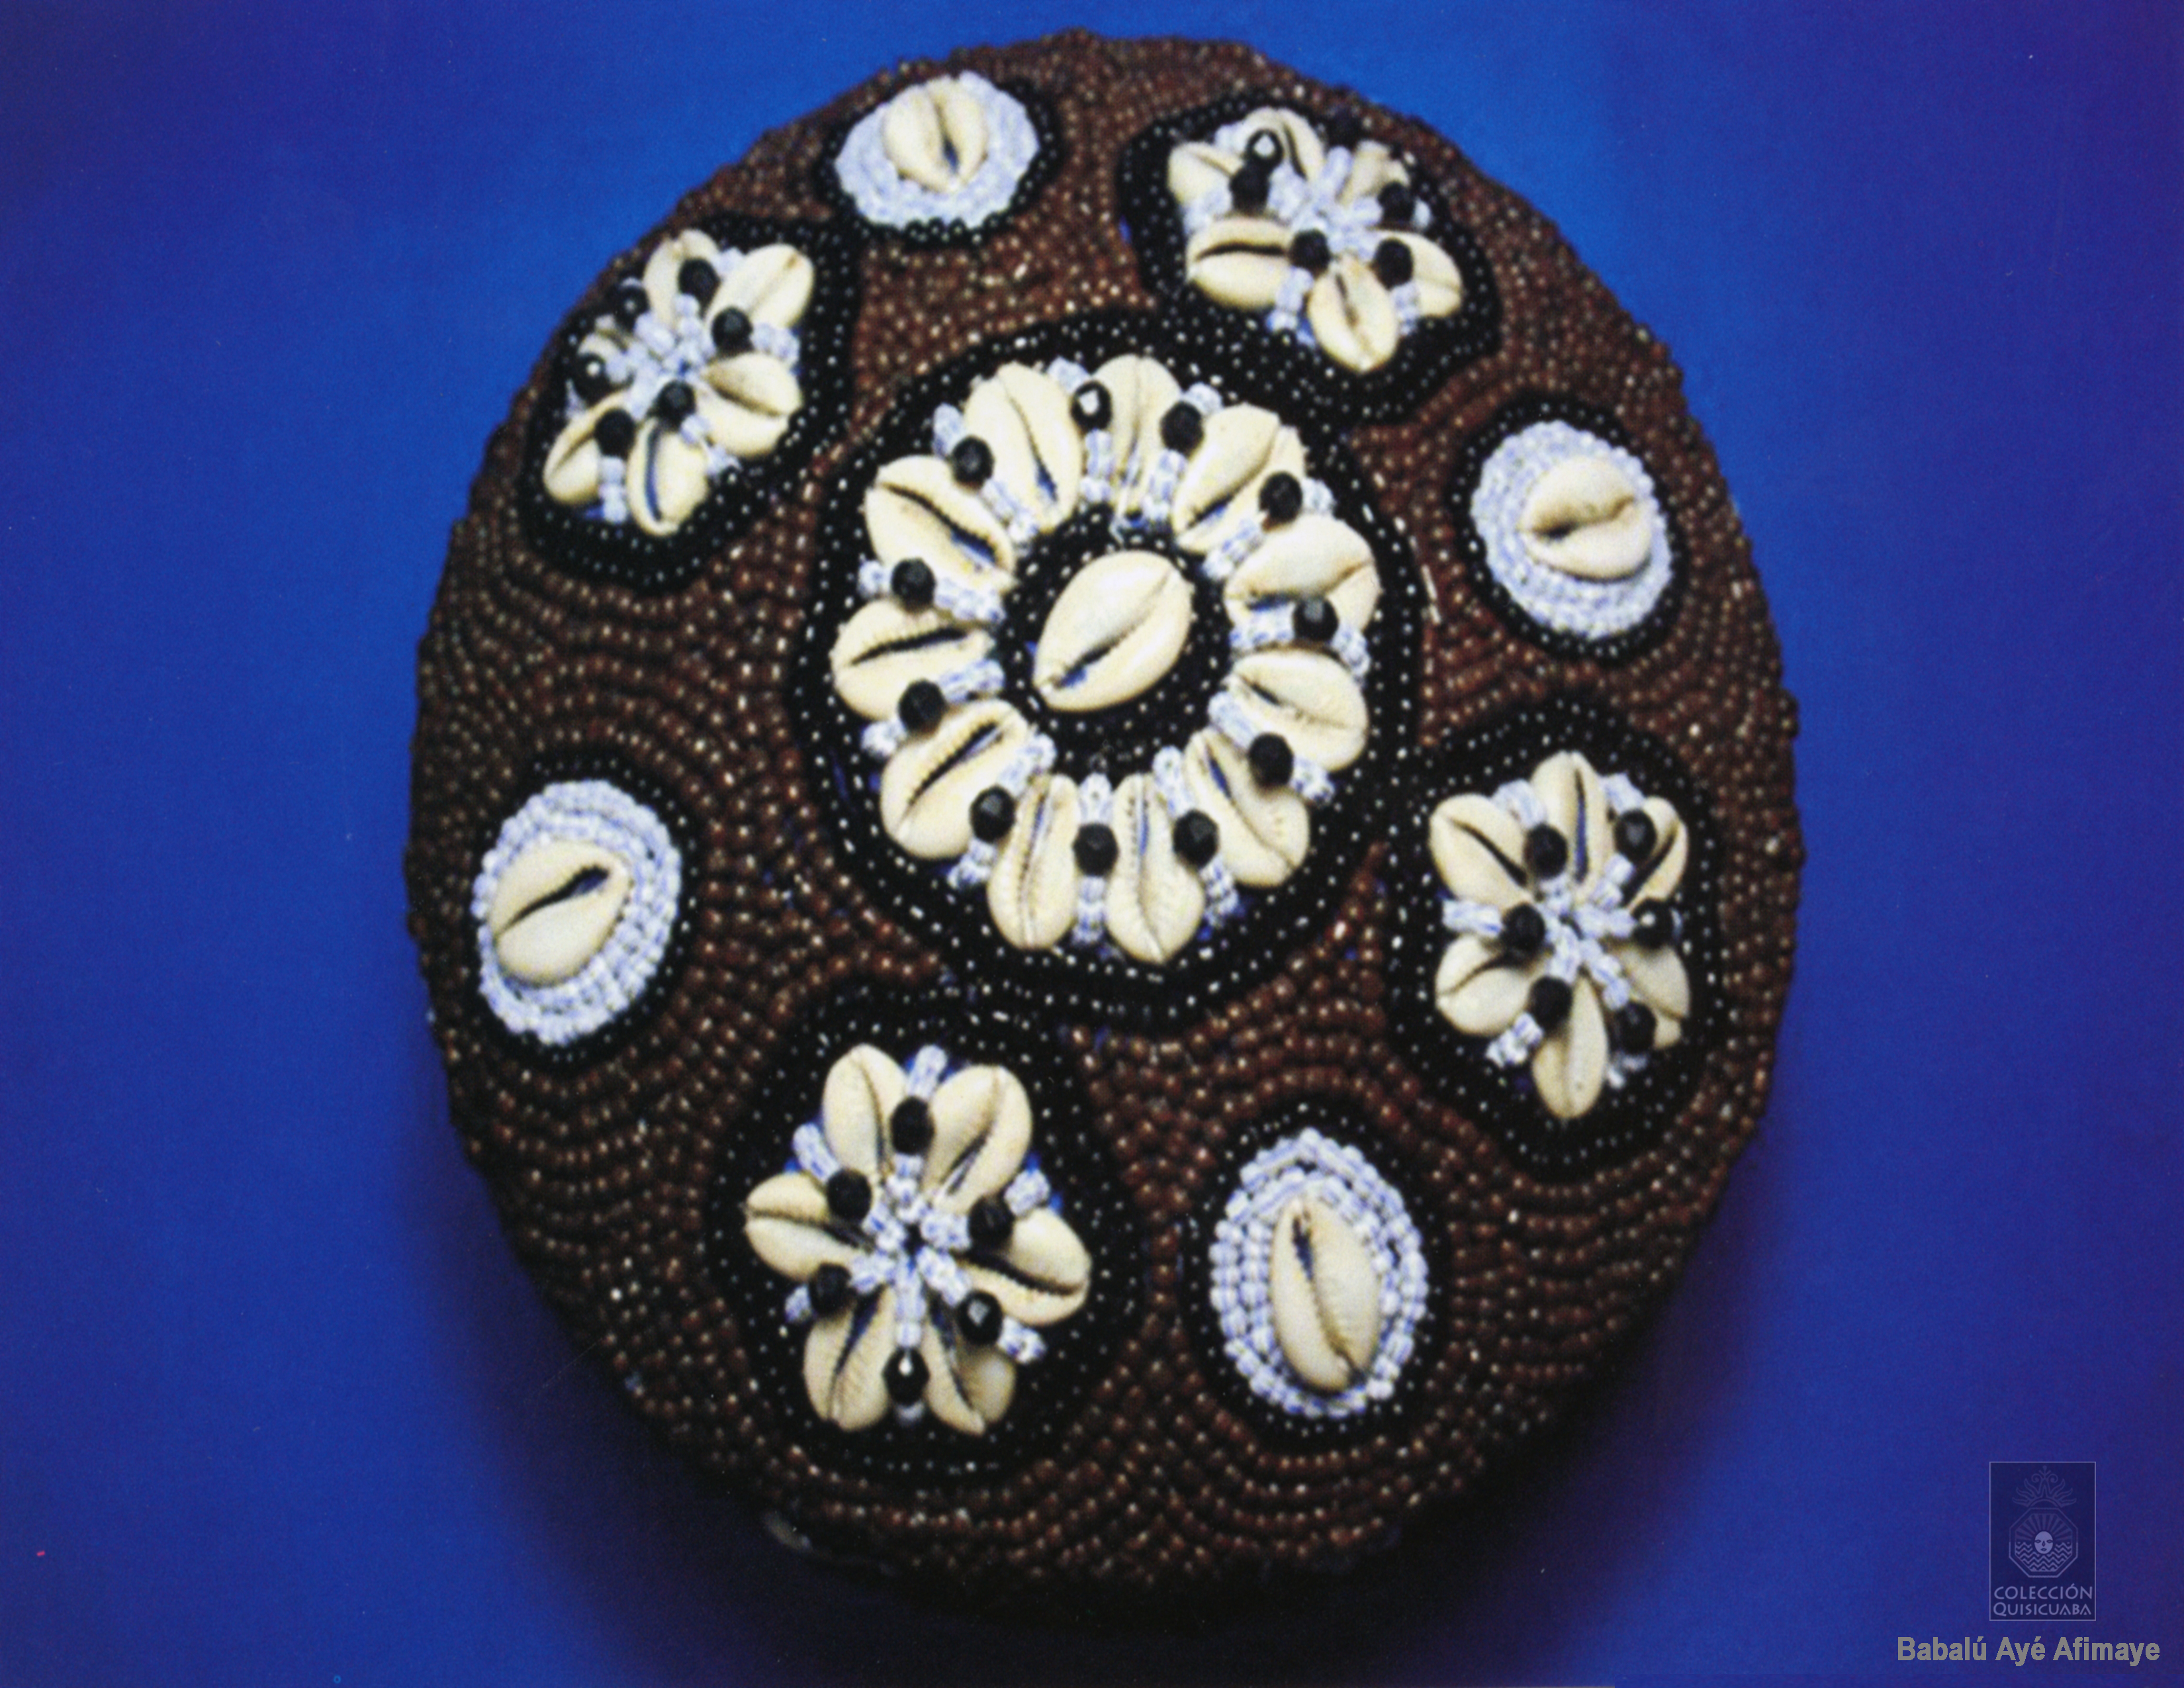
cuba, religion, crochet, headgear, dessert, embroidery, baked goods, cap, pattern, needlework, fashion accessory, food, cake